Inferno (Dante)

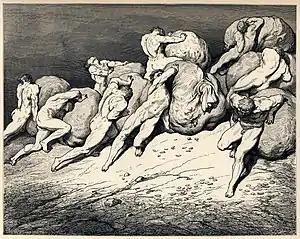
In Gustave Doré's illustrations for the fourth circle, the weights are huge money bags

The Fourth Circle is guarded by a figure Dante names as "Pluto": this is Plutus, the deity of wealth in classical mythology. Although the two are often conflated, he is a distinct figure from Pluto (Dis), the classical ruler of the underworld. At the start of Canto VII, he menaces Virgil and Dante with the cryptic phrase , but Virgil protects Dante from him.